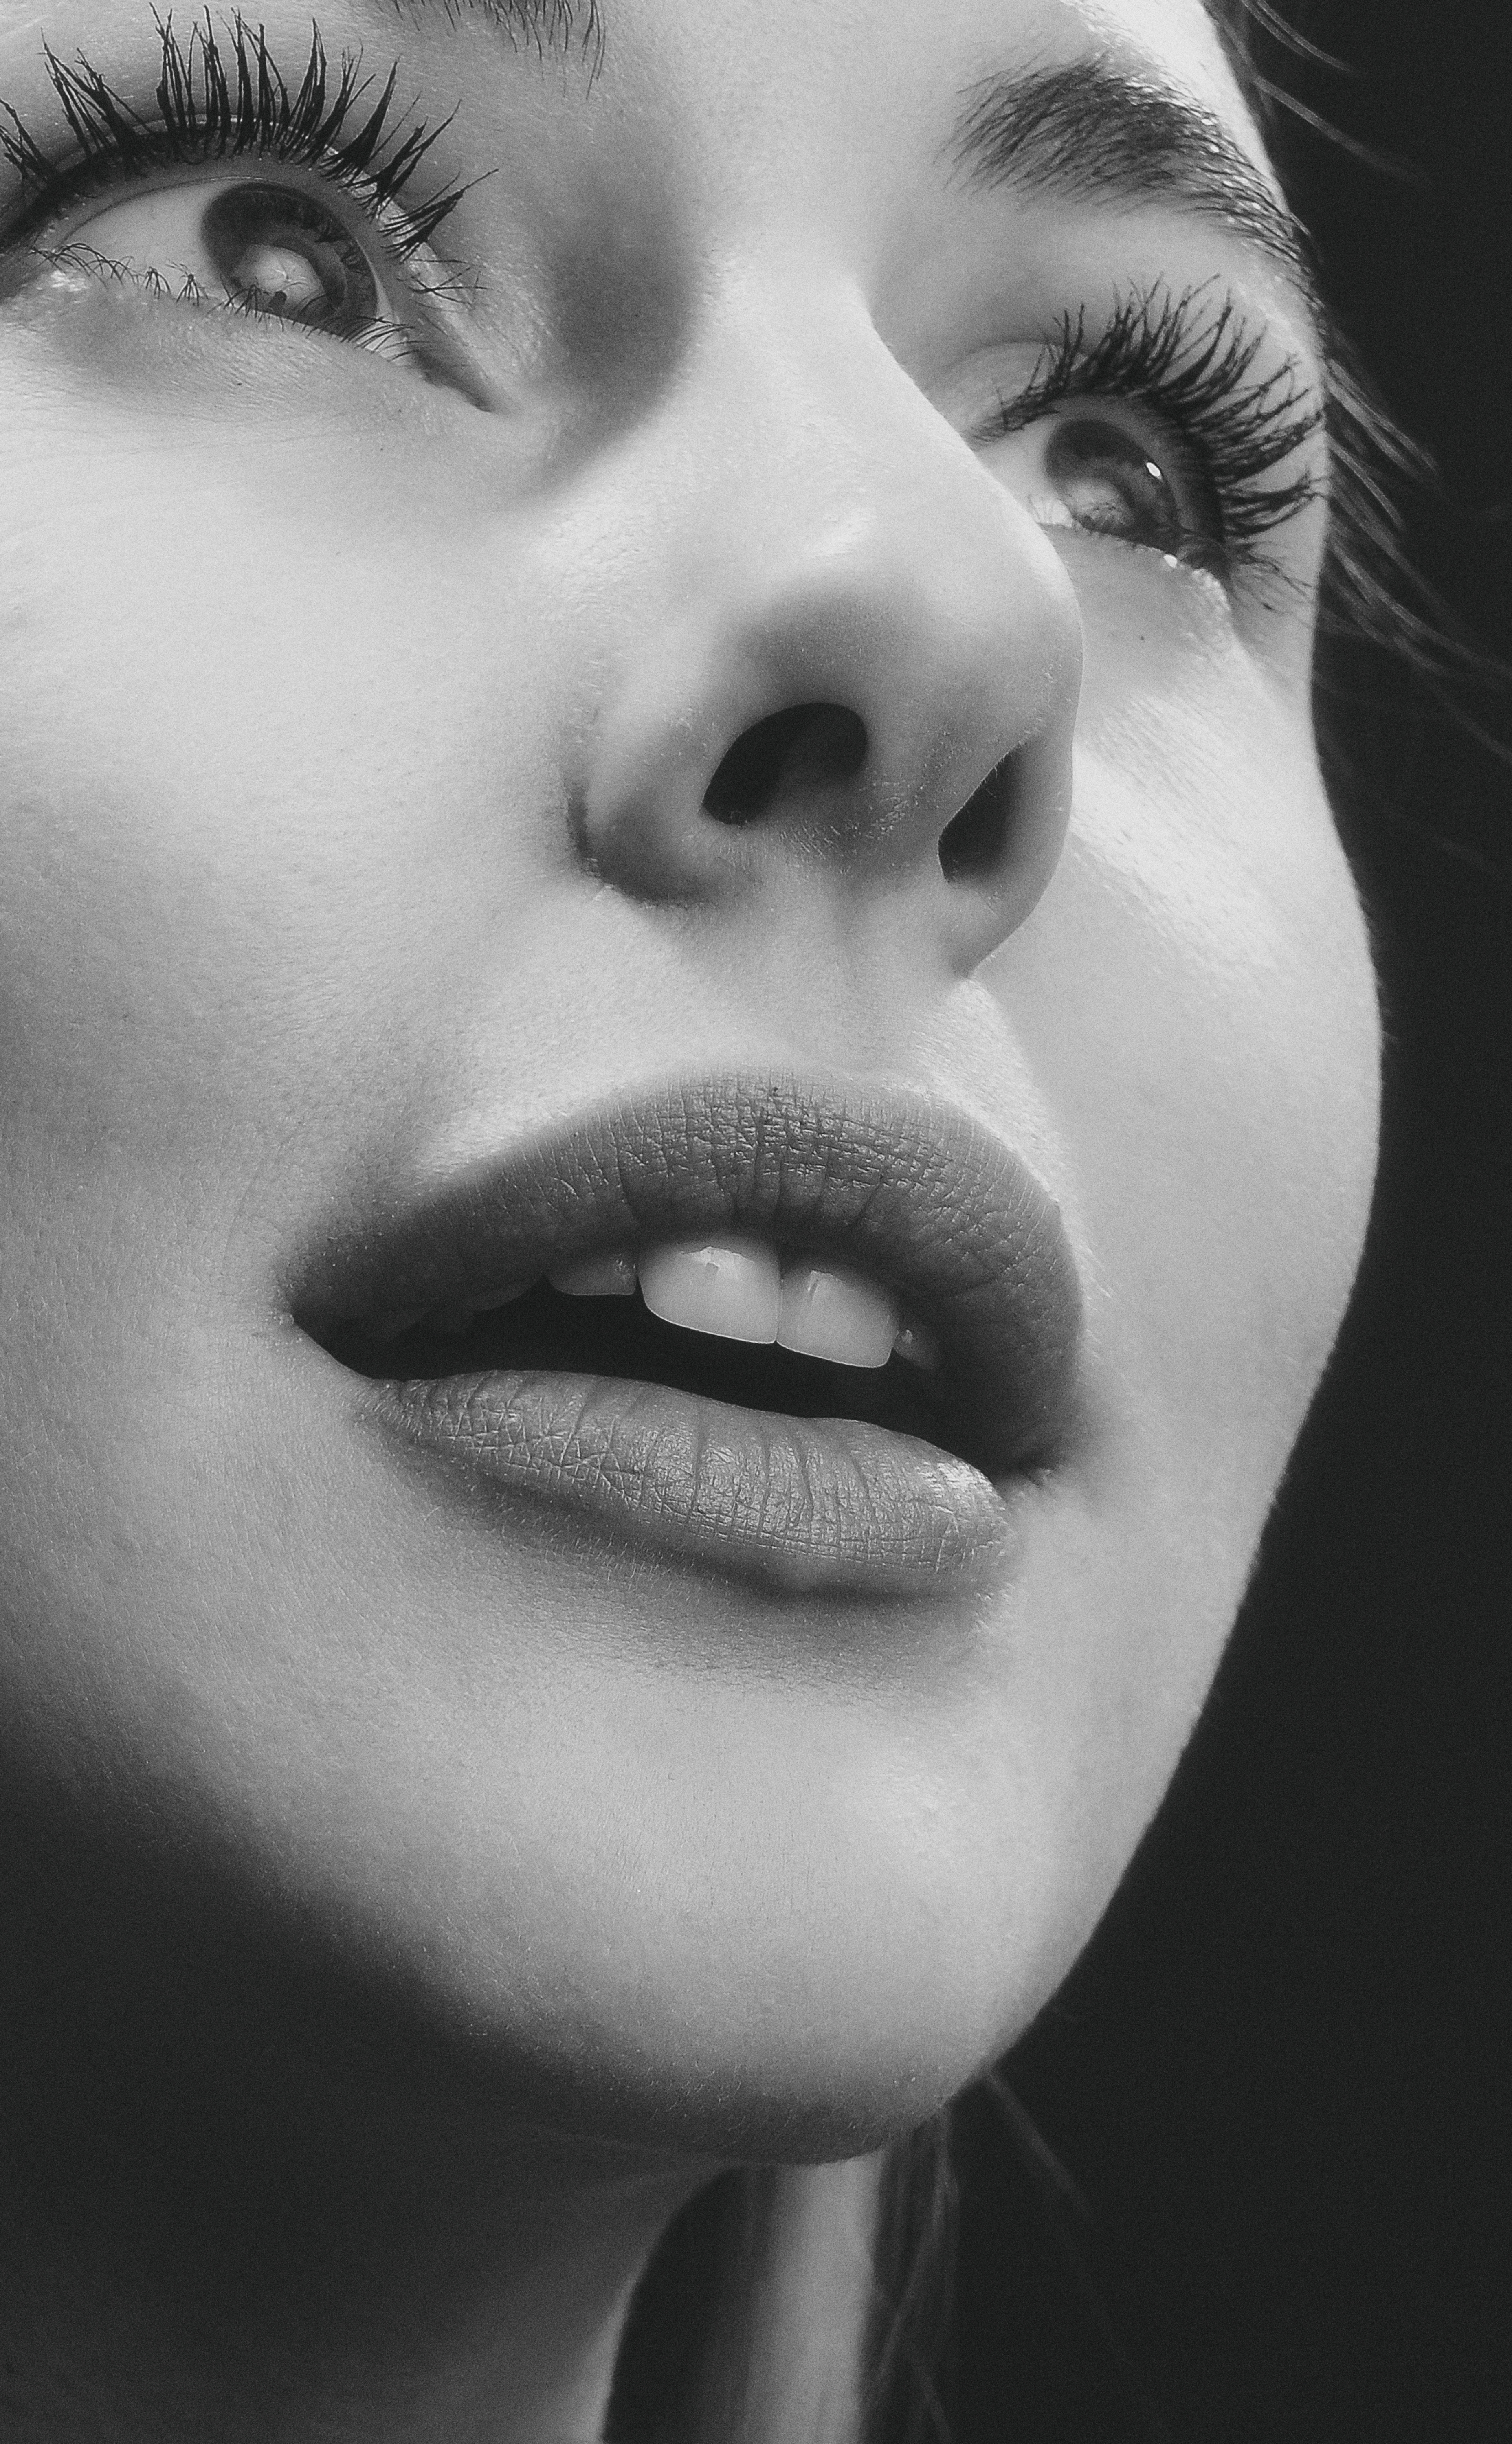
girl, portrait, retro, face, beautiful, look, studio, monochrome, donate, nose, cheek, skin, lip, chin, eyebrow, hairstyle, mouth, eye, eyelash, white, organ, black, neck, human body, ear, jaw, flash photography, iris, black and white, happy, gesture, style, cool, child, black hair, No expression, Tints and shades, art, beauty, monochrome photography, close up, Personal grooming, stock photography, eye liner, portrait photography, eyelash extensions, visual arts, still life photography, photography, smile